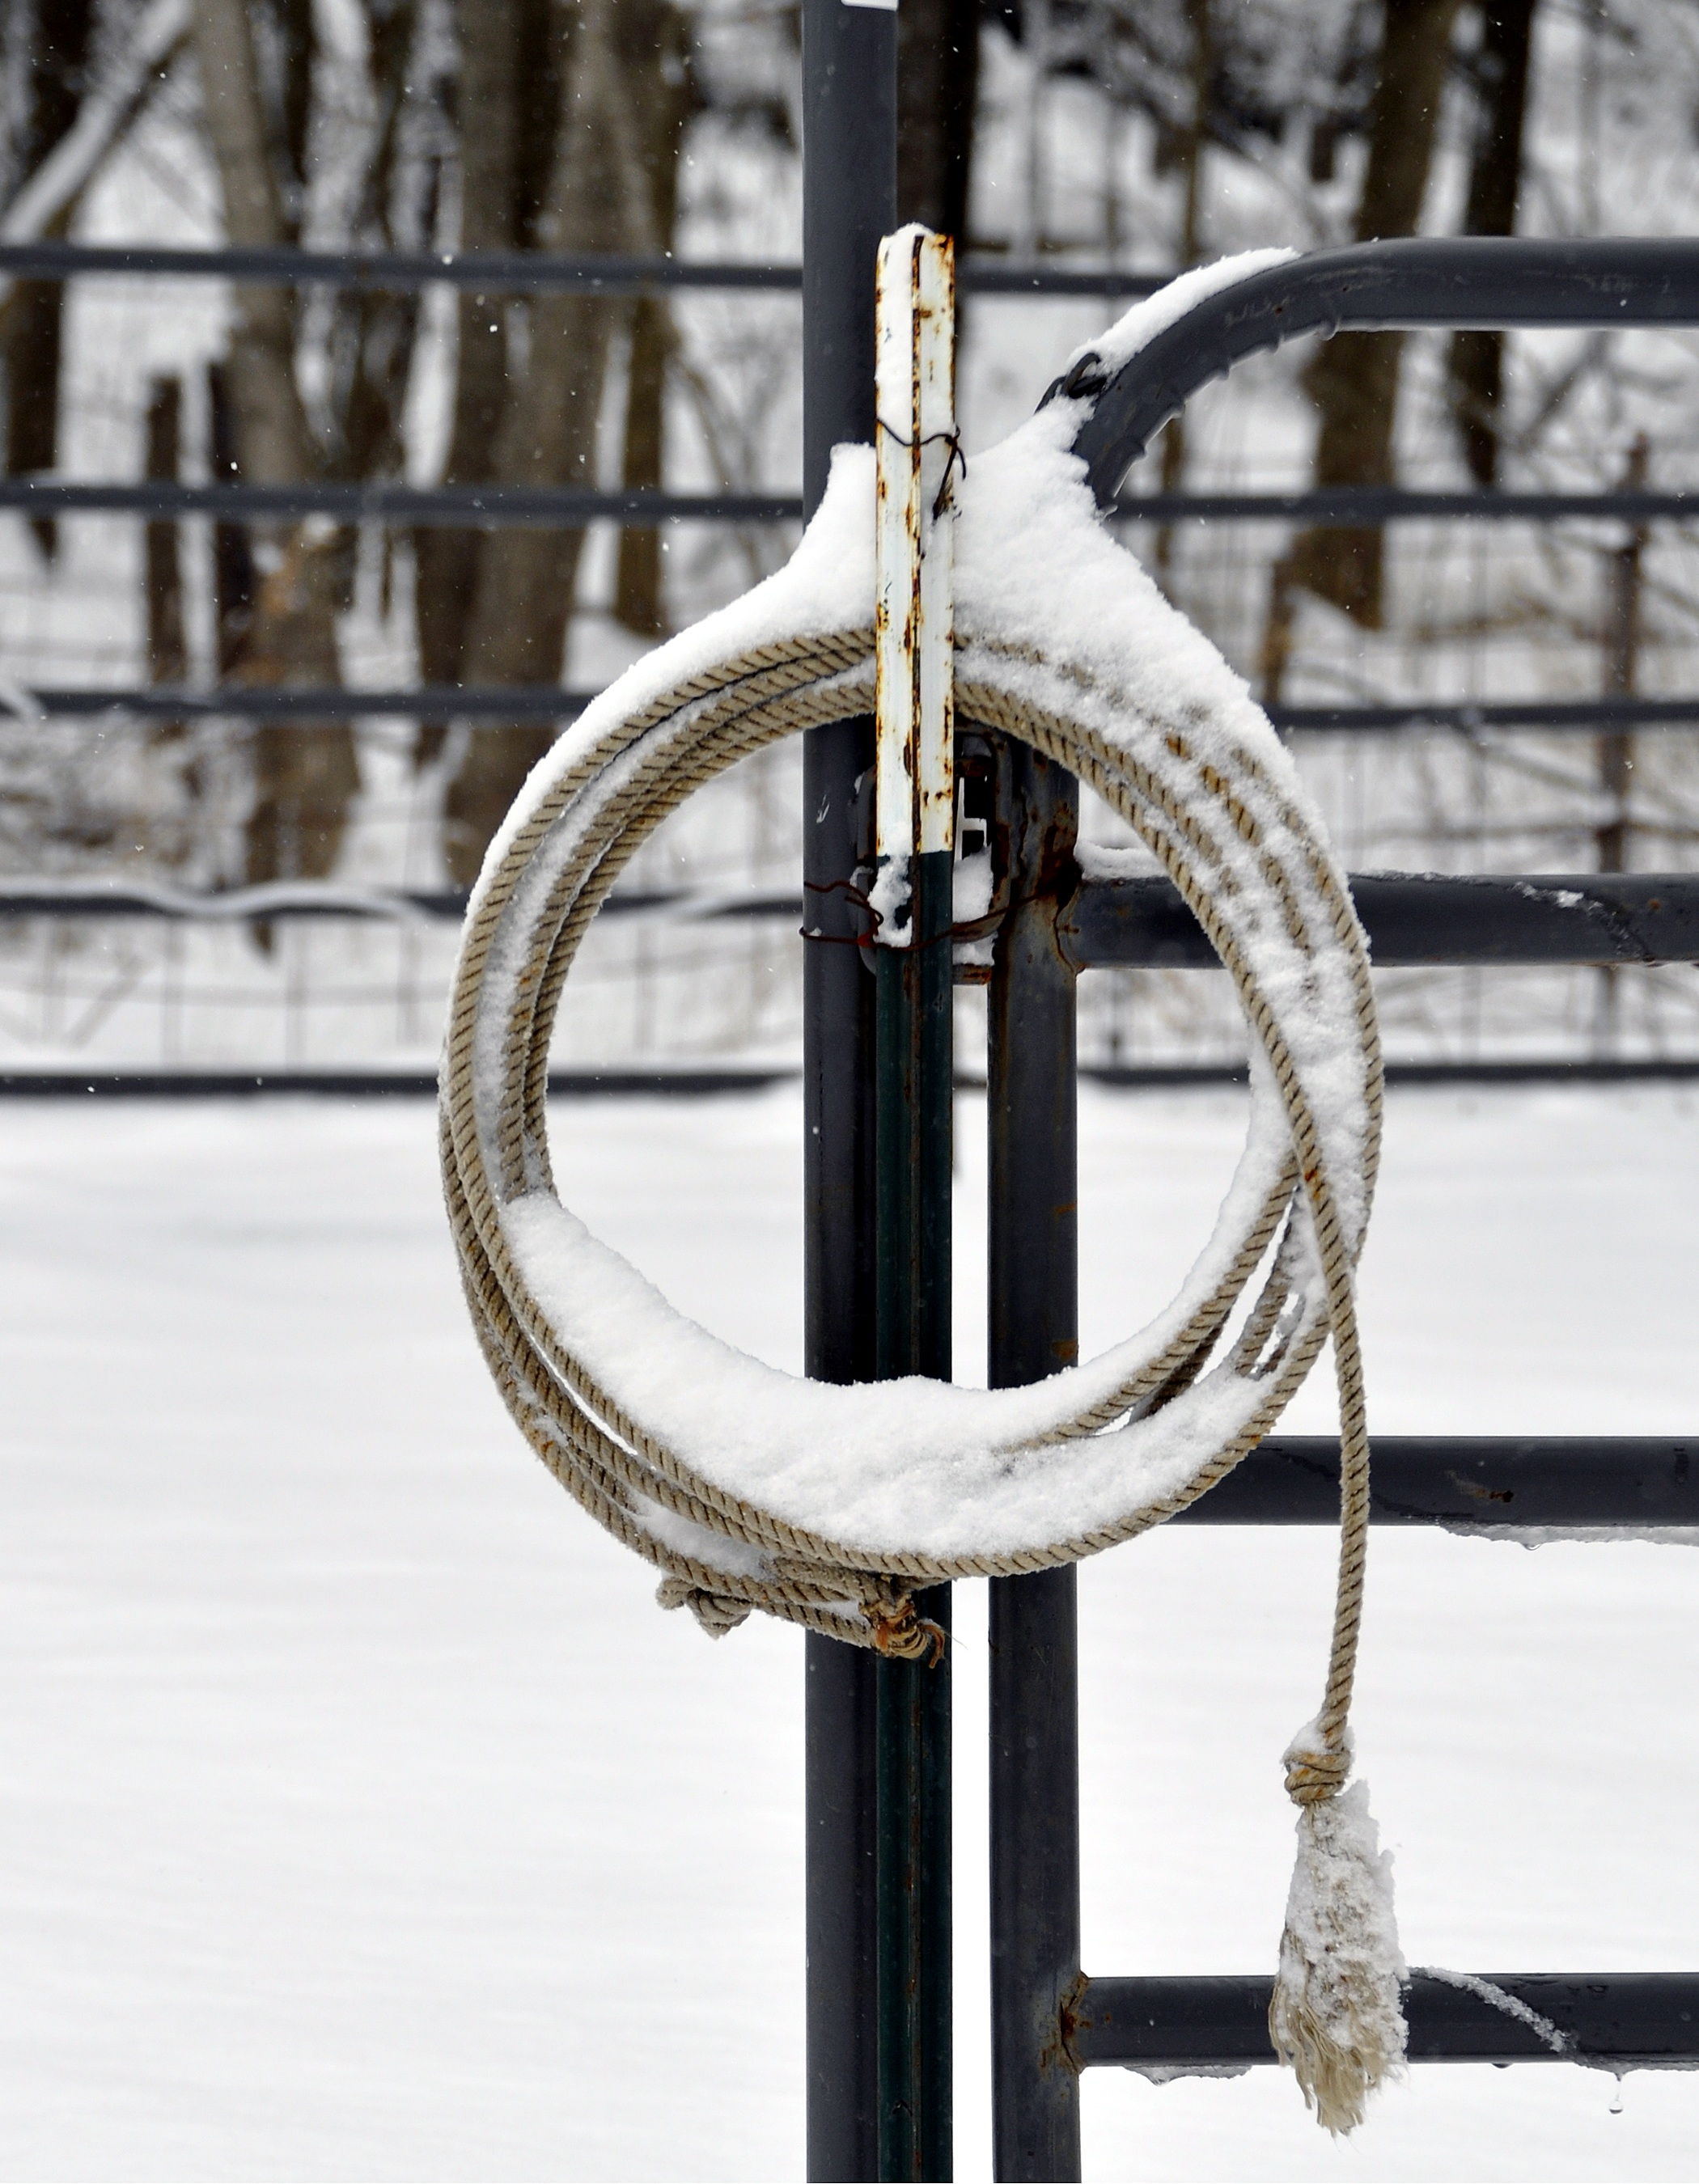
winter, wheel, bicycle, alone, spring, vehicle, lonely, sports equipment, bridle, solitary, iron, snow covered, lariat rope, round pen